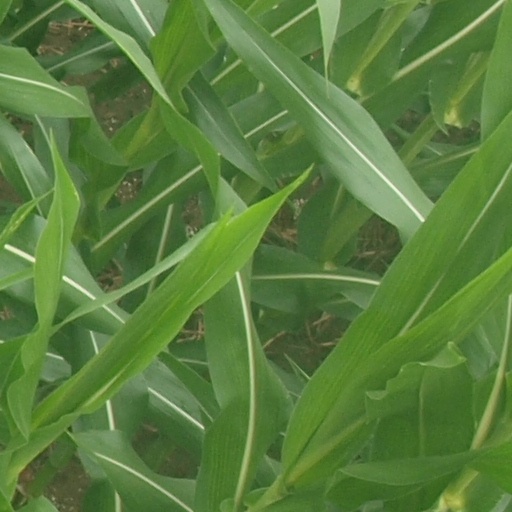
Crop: maize; corn